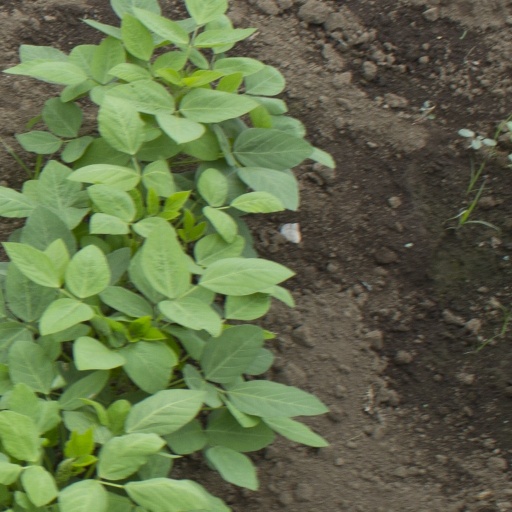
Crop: soybean